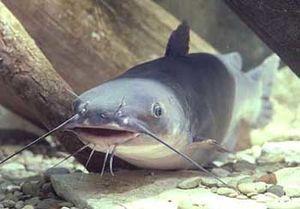
Catfish
Catfish : fausse identité est une série télévisée de docu-réalité américaine basée sur le film Catfish sorti en 2010, diffusée depuis le 12 novembre 2012 sur MTV.